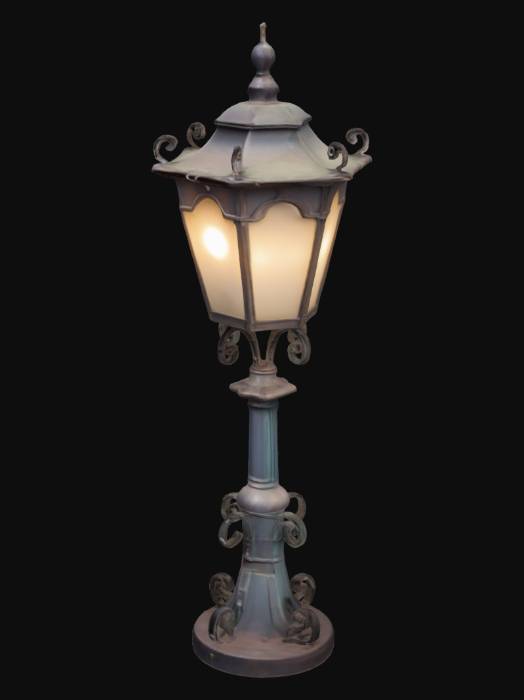
미적 점수 (1~10점): 8